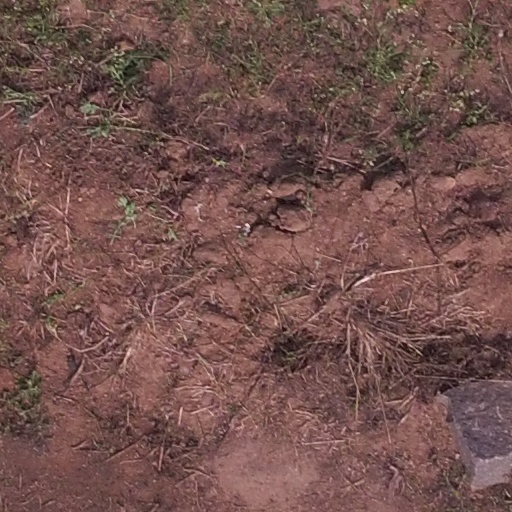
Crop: maize; corn